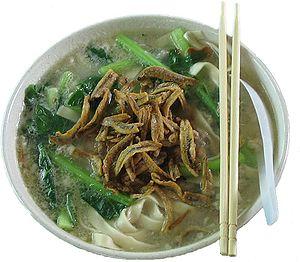
La cuisine malaisienne est issue de la fusion d'influences locales, indiennes, javanaises et chinoises pour l'essentiel, mais auxquelles s'ajoutent des influences de groupes ethniques locaux de Sabah et Sarawak, des Orang Asli comme des Peranakan. Sans oublier l'influence des expatriés et l'apport des migrations antérieures et de l'apport colonial, qui amènent à la cuisine malaise des touches britanniques, portugaises, hollandaises ou thaïes.
Le banmian est un plat de nouilles chinoises servies dans une soupe.